Arado Ar 79

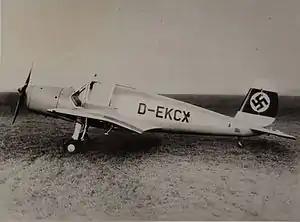

The Arado Ar 79 was an aerobatic two-seat trainer and touring aircraft designed and produced by the German aircraft manufacturer Arado. It was the final civilian aircraft developed by the company.